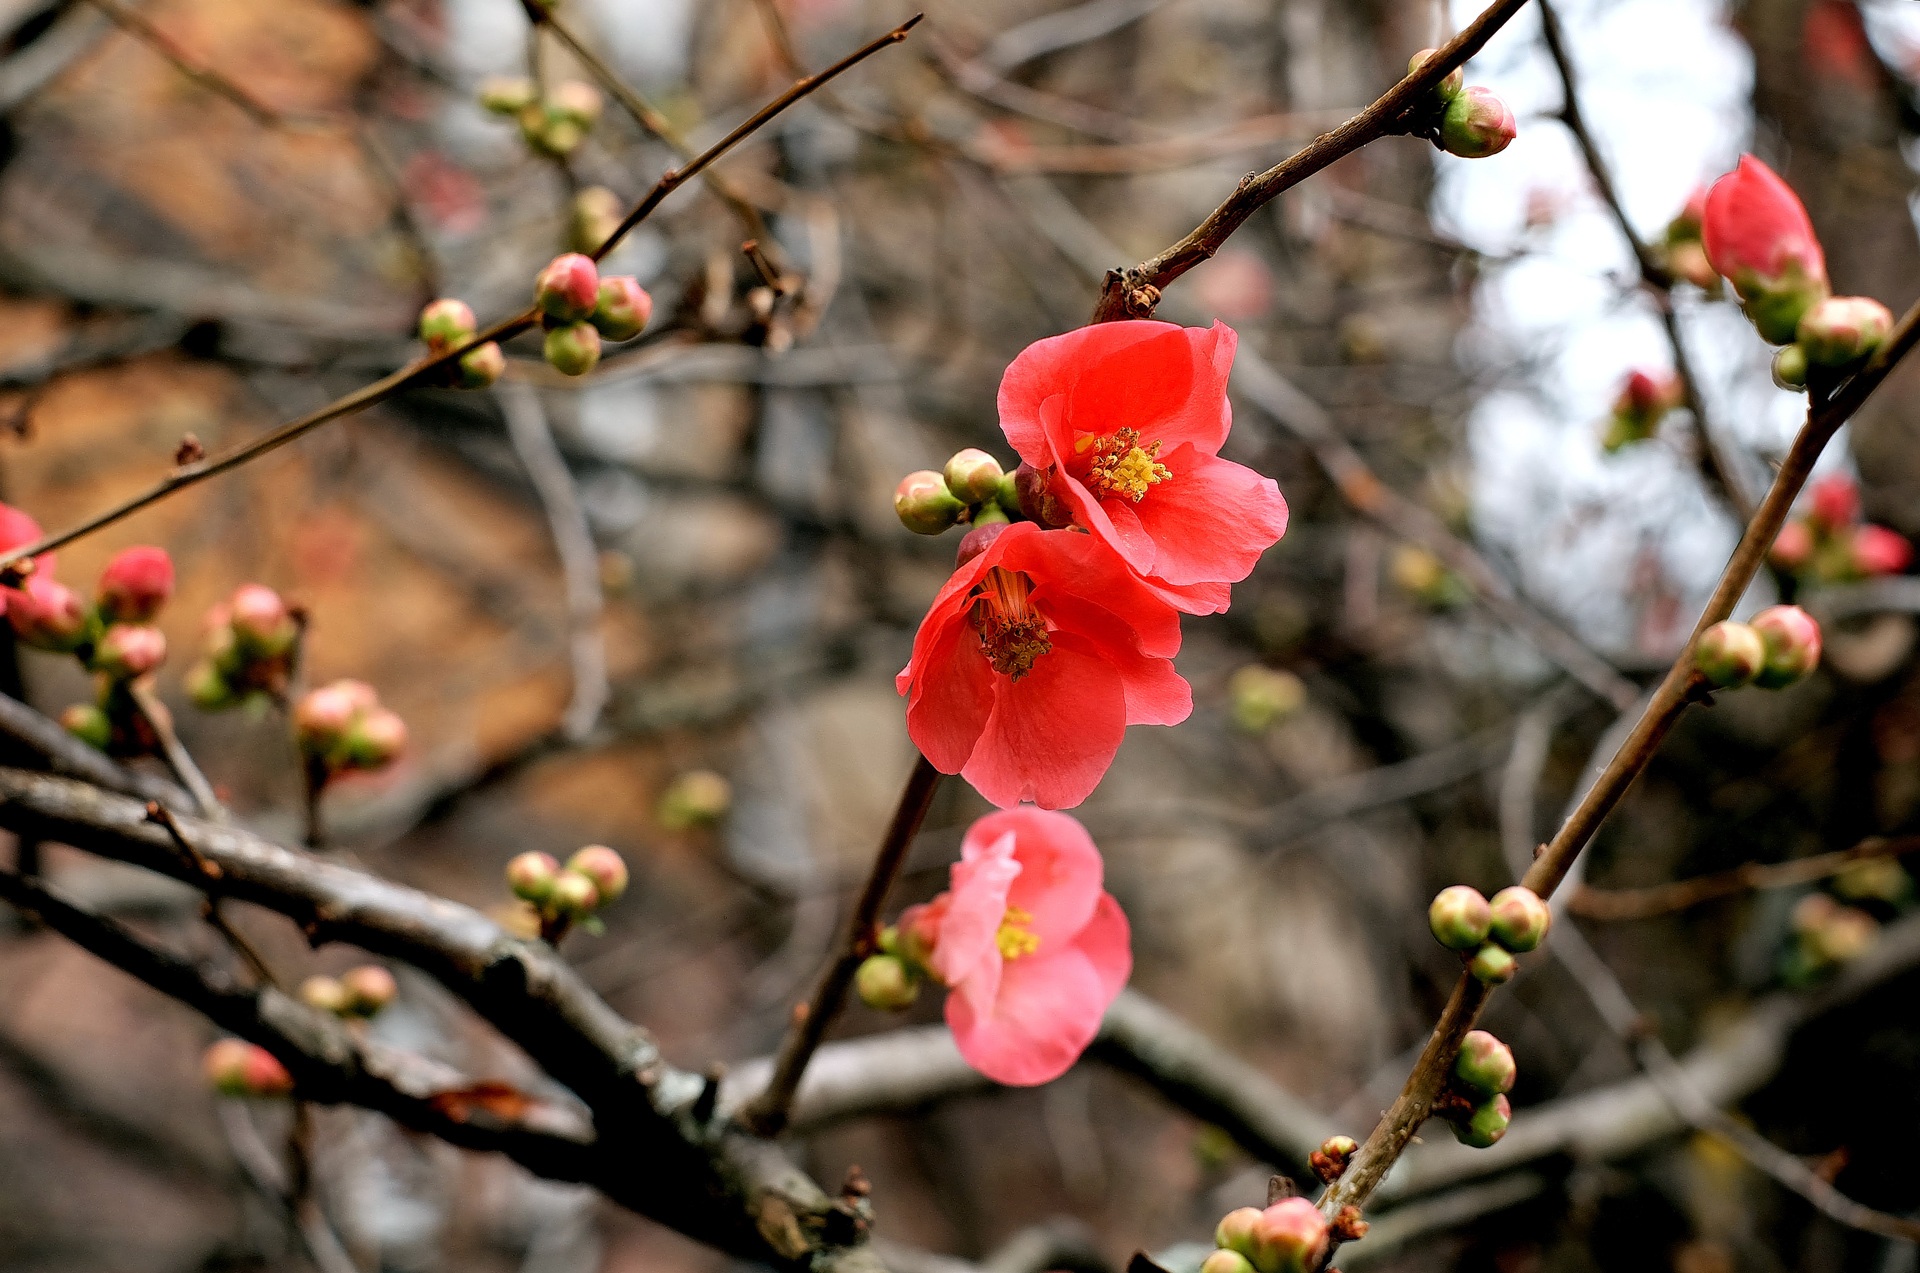
tree, nature, branch, blossom, plant, fruit, leaf, flower, bloom, food, spring, red, produce, autumn, botany, flora, season, flowers, shrub, quince, flowering plant, ornamental quince, land plant